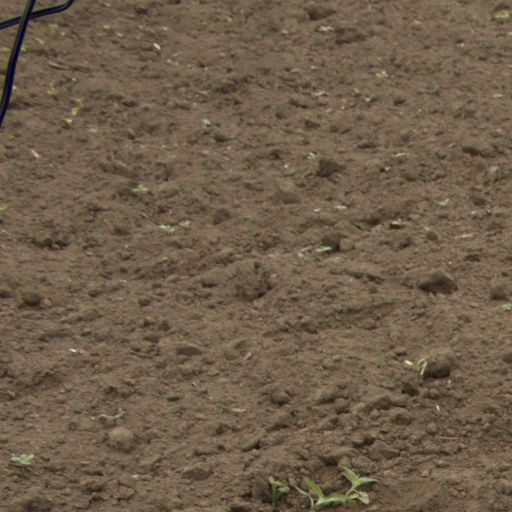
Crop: Jerusalem artichoke